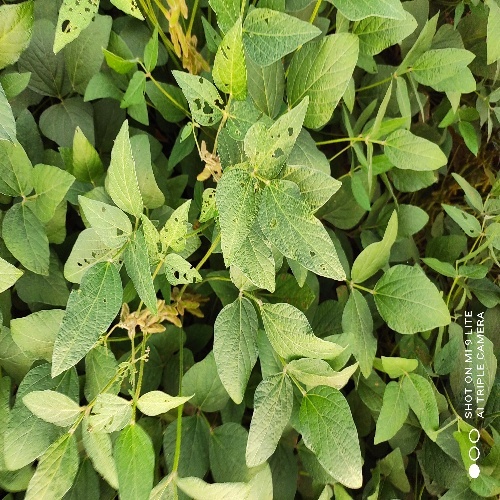
Label: Caterpillar